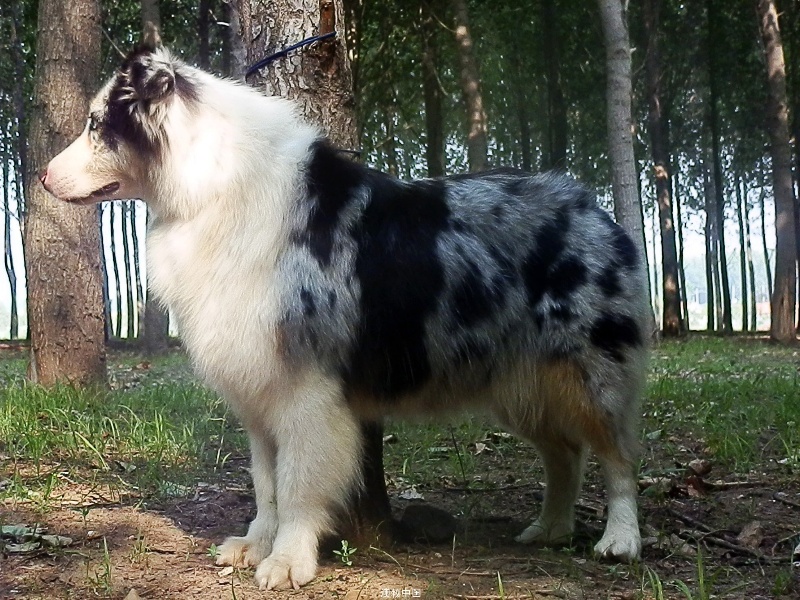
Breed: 245-n000098-Australian_Shepherd